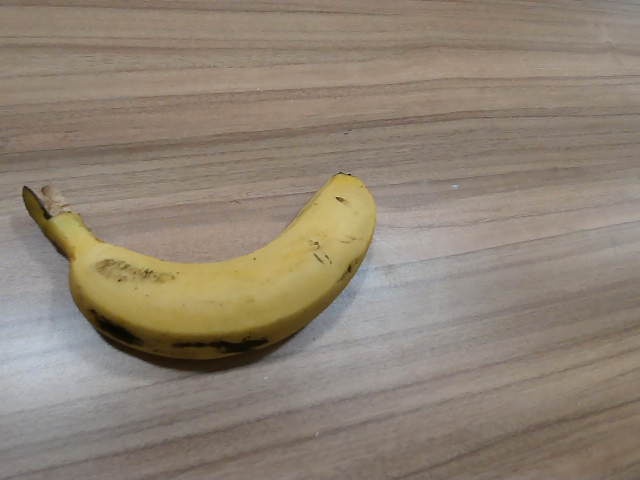
Label: Ripe_Banana